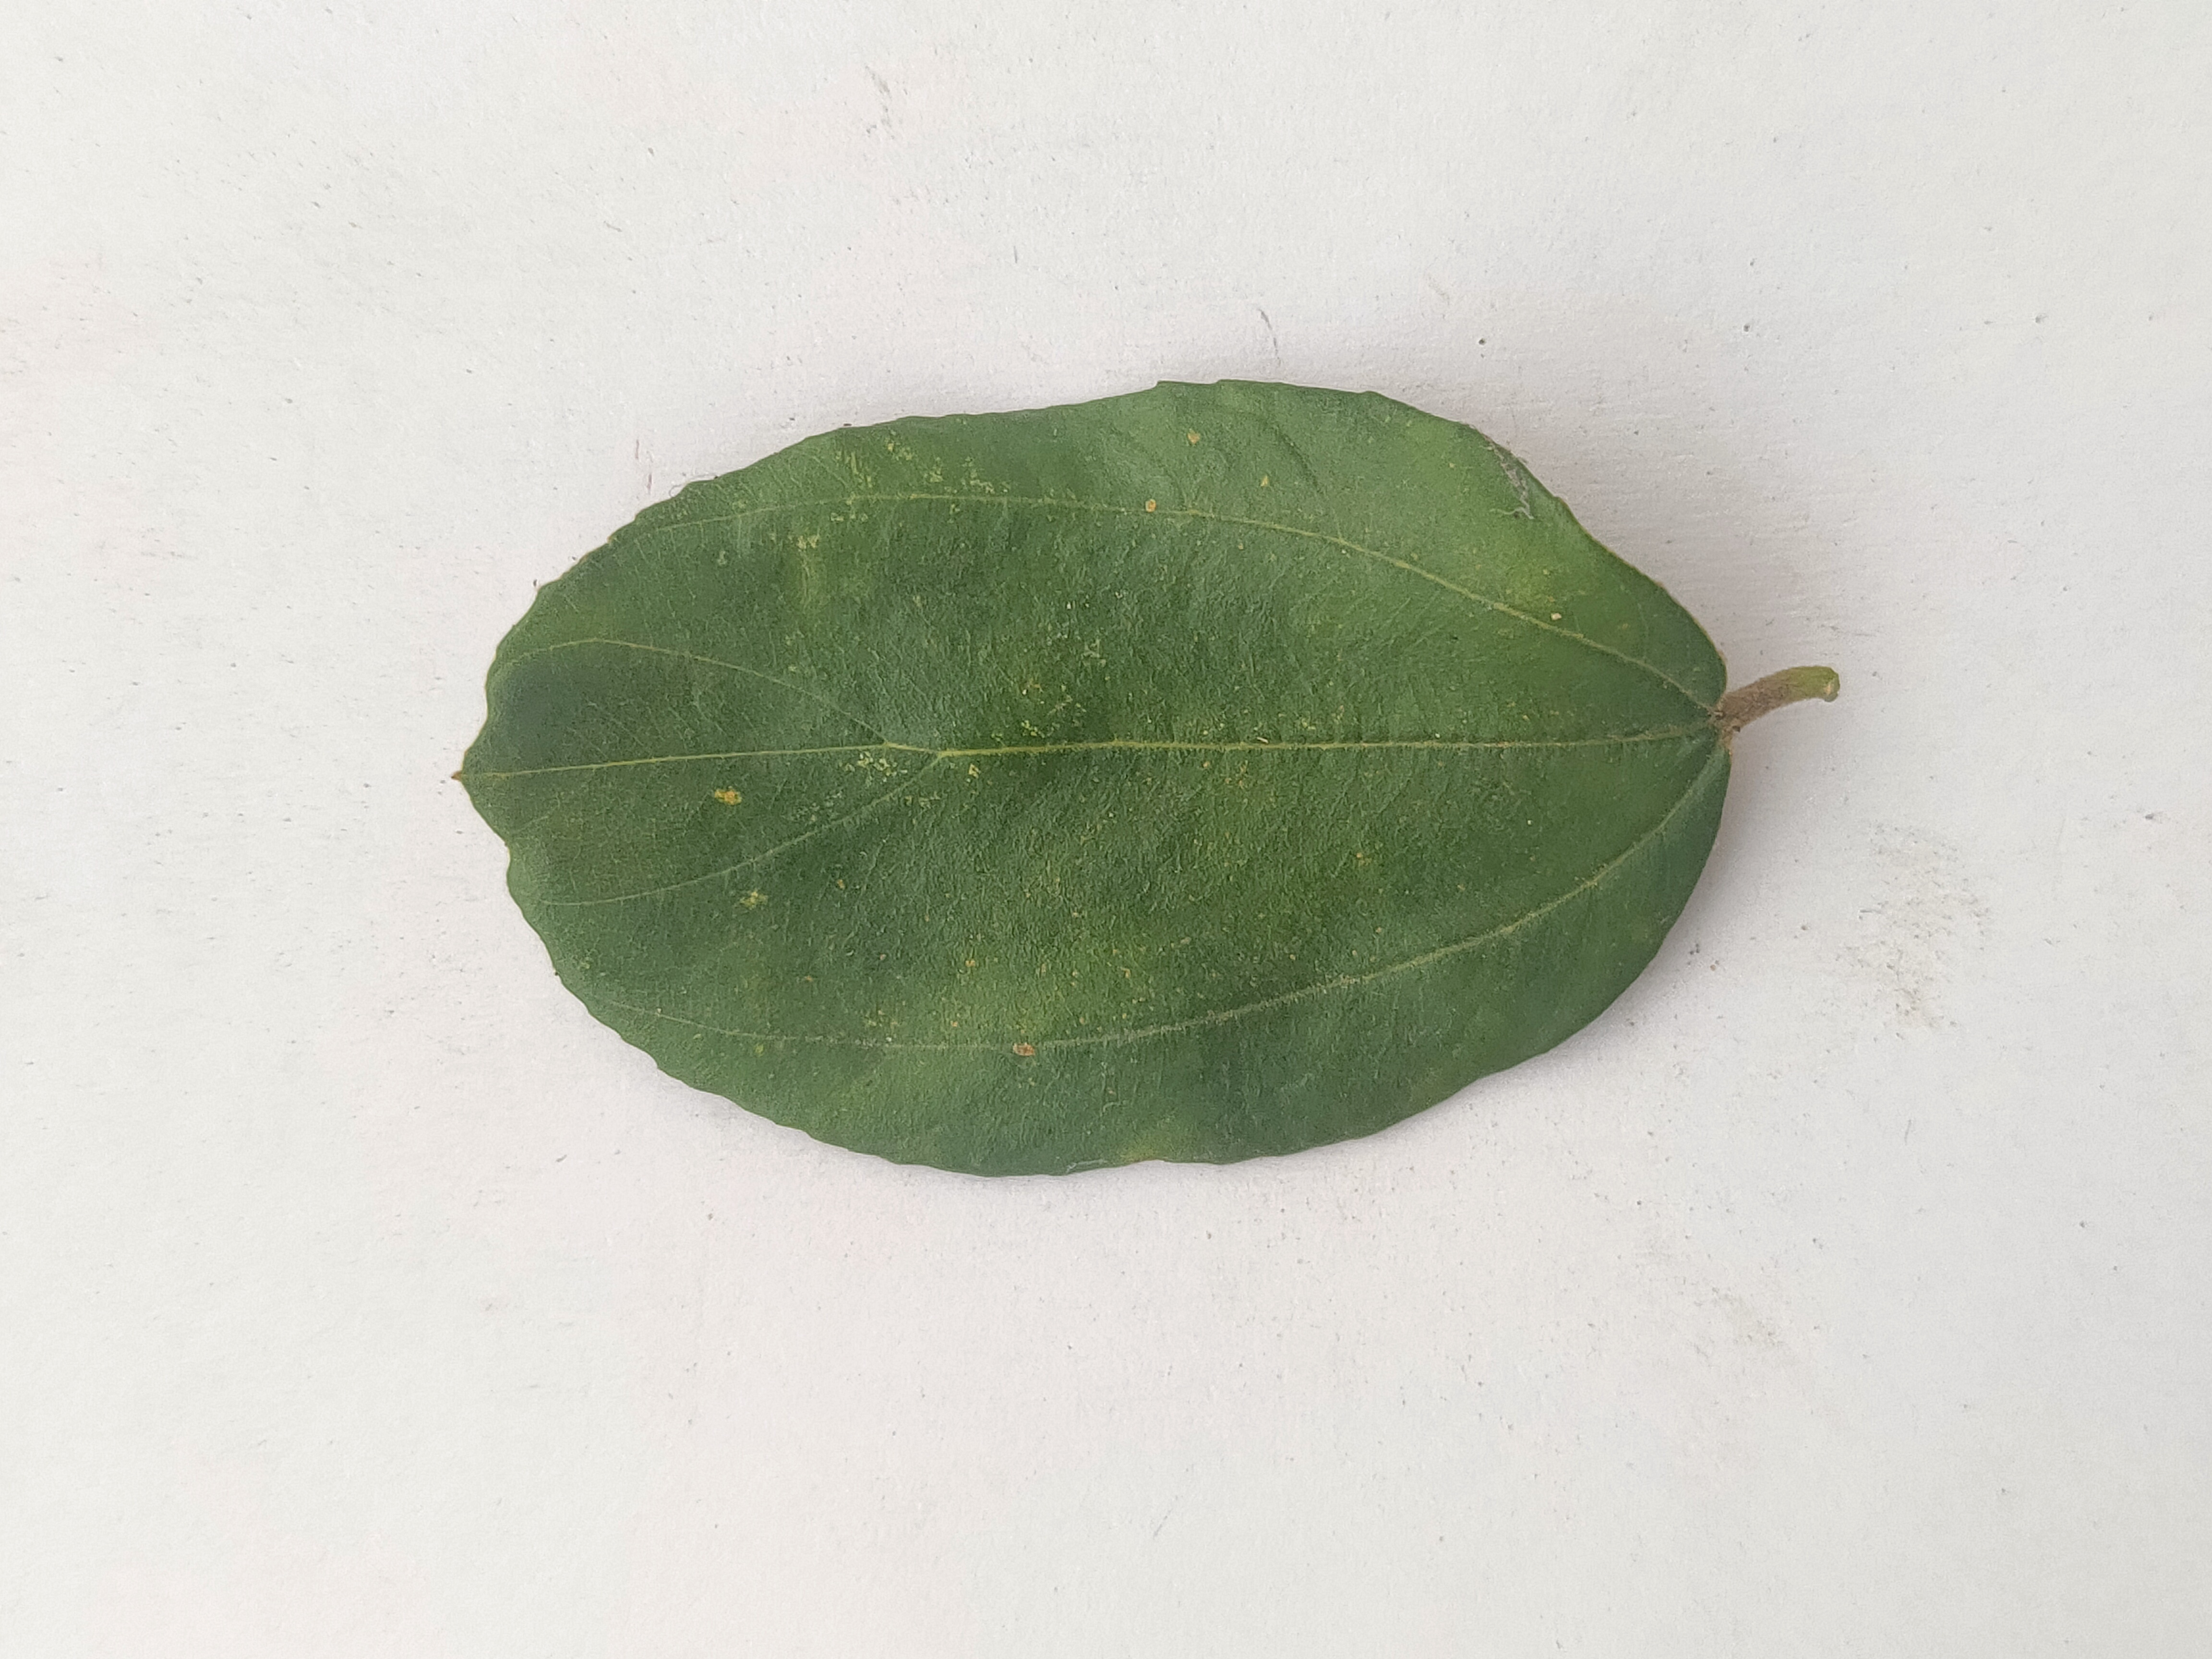
Leaf variety: Plum